Abekawa Station

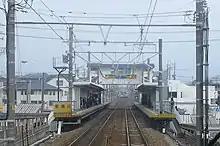
Station platforms, 2014.

Abekawa Station is served by the Tōkaidō Main Line, and is located 184.5 kilometers from the starting point of the line at Tokyo Station.